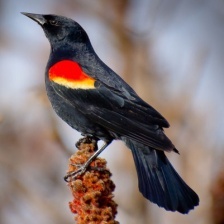
Species: RED WINGED BLACKBIRD
Scientific name: AGELAIUS PHOENICEUS